Minneapolis–Saint Paul

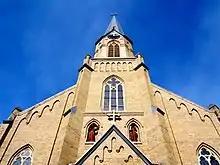
Guardian Angels Catholic Church in Chaska

Minneapolis–Saint Paul is a major center for religion in the state, especially Christianity. The state headquarters of five major Christian churches are there: the Roman Catholic Archdiocese of Saint Paul and Minneapolis, the Episcopal Diocese of Minnesota, the Presbyterian Synod of Lakes and Prairies, and the Church of Jesus Christ of Latter-day Saints (LDS Church). The Presbyterian and LDS churches both have missions in Saint Paul, Minneapolis, and Bloomington, as does the Orthodox Church in America.